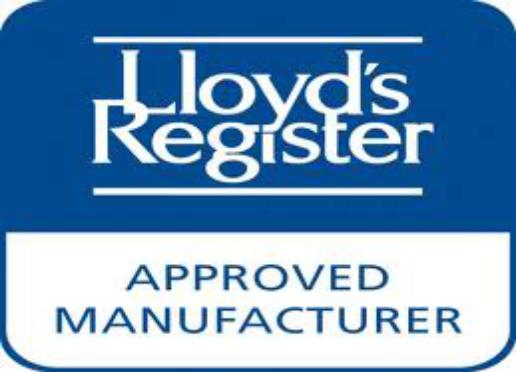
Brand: LLoyd's
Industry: Others